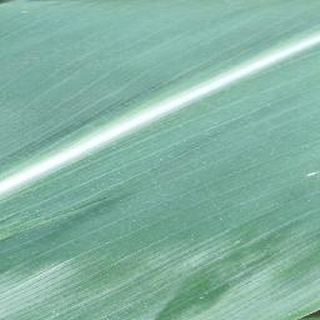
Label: healthy_corn